List of UK top-ten singles in 1967

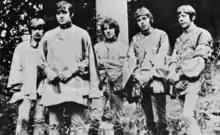
Procol Harum achieved two top 10 entries this year, including their debut single and best-known song "A Whiter Shade of Pale", which spent six weeks at number-one and became one of the defining anthems of the Summer of Love.

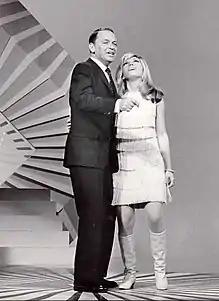
Nancy Sinatra and her father Frank Sinatra spent two weeks at number-one in April 1967 with their duet "Somethin' Stupid". Nancy had already reached the top 10 earlier in the year with "Sugar Town", which peaked at number eight.

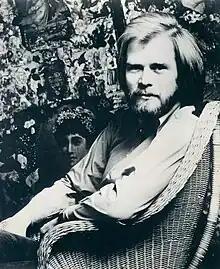
Long John Baldry secured his only UK top 10 single in November this year with "Let the Heartaches Begin", which spent two weeks at number-one.

The following table shows artists who achieved two or more top 10 entries in 1967, including singles that reached their peak in 1966 or 1968. The figures include both main artists and featured artists. The total number of weeks an artist spent in the top ten in 1967 is also shown.